U.S. Route 66 in Arizona

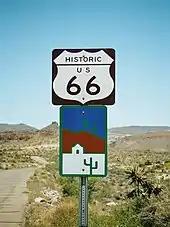
Field example of an ADOT Historic Route 66 sign and State Scenic Road marker in Mohave County

By 1930, noticeable changes were made to the highway. The route between Oatman and a point west of Peach Springs had reverted to an unimproved dirt road. However, the route was given a gravel surface between Williams and Flagstaff. Between Topock and Oatman, the highway was fully paved, as was the section between Meteor Mountain and Winslow. The highway had also been realigned and straightened between Seligman and Crookton. By 1931, all of US 66 between Flagstaff and Winslow was paved. Gravel surfacing was administered to US 66 from the New Mexico state line to an area southwest of Lupton. By 1932, US 66 had been paved between Crookton and Ash Fork. Road surfacing also existed on the section of highway improved the year earlier, heading southwest from New Mexico through Lupton. Construction work was underway on US 66 between Seligman and Crookton, as was the highway between Oatman and Kingman. Despite the amount of work completed, a delegation of citizens representing towns along US 66 traveled to Phoenix on May 8, 1932, demanding the State Highway Commission to block funding for improvements to US 80 in favor of further improvements to US 66. Ultimately, the commission passed off the demands of the delegation and did not divert attention away from improving US 80.